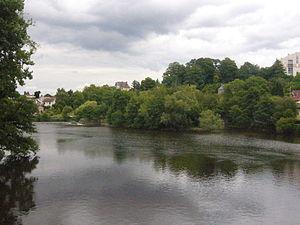
La coulée verte des Bords de Vienne, au niveau de l'île aux Oiseaux, à Limoges (Haute-Vienne, France)
Les Bords de Vienne sont les espaces verts qui s'étendent sur les rives de la Vienne le long de sa traversée de la commune de Limoges. Il s'agit d'une coulée verte progressivement aménagée en promenade publique par la Ville de Limoges qui a tiré profit d'une topographie isolant un espace relativement arboré, restant tout de même un entre-deux coupé de l'espace urbain à proprement parler.
Limoges est une commune en Nouvelle-Aquitaine située au Grand Sud-Ouest de la France, préfecture du département de la Haute-Vienne et chef-lieu de la région historique Limousin.